Urban planning of Barcelona

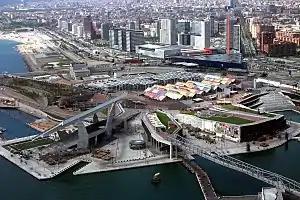
Aerial view of the 2004 Universal Forum of Cultures area

The end of the dictatorship and the advent of democracy brought a new era in the architectural and urban planning panorama of the city, which was increasingly immersed in international avant-garde trends. The new socialist councils of Narcís Serra (1979-1982) and Pasqual Maragall (1982-1997) were committed to urban planning and architecture as the city's hallmarks, and initiated an extensive program of urban reforms that culminated with the 1992 Olympic Games. The new public commitment was reflected in the increase of facilities such as schools, parks and gardens, roads and urban spaces, and civic, cultural and sports centers.